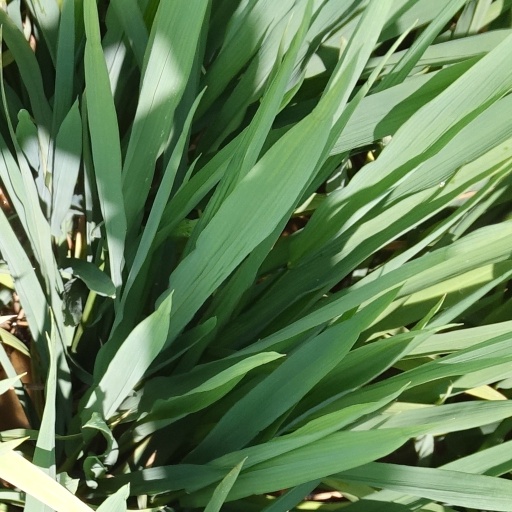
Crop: rice